Chemical mimicry

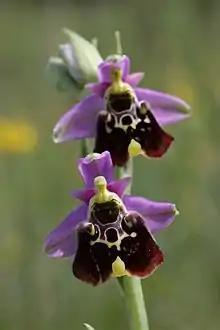
Spider orchids mimic the odours of female mining bees

Chemical mimicry (or molecular mimicry) is a type of biological mimicry involving the use of chemicals to dupe an operator.